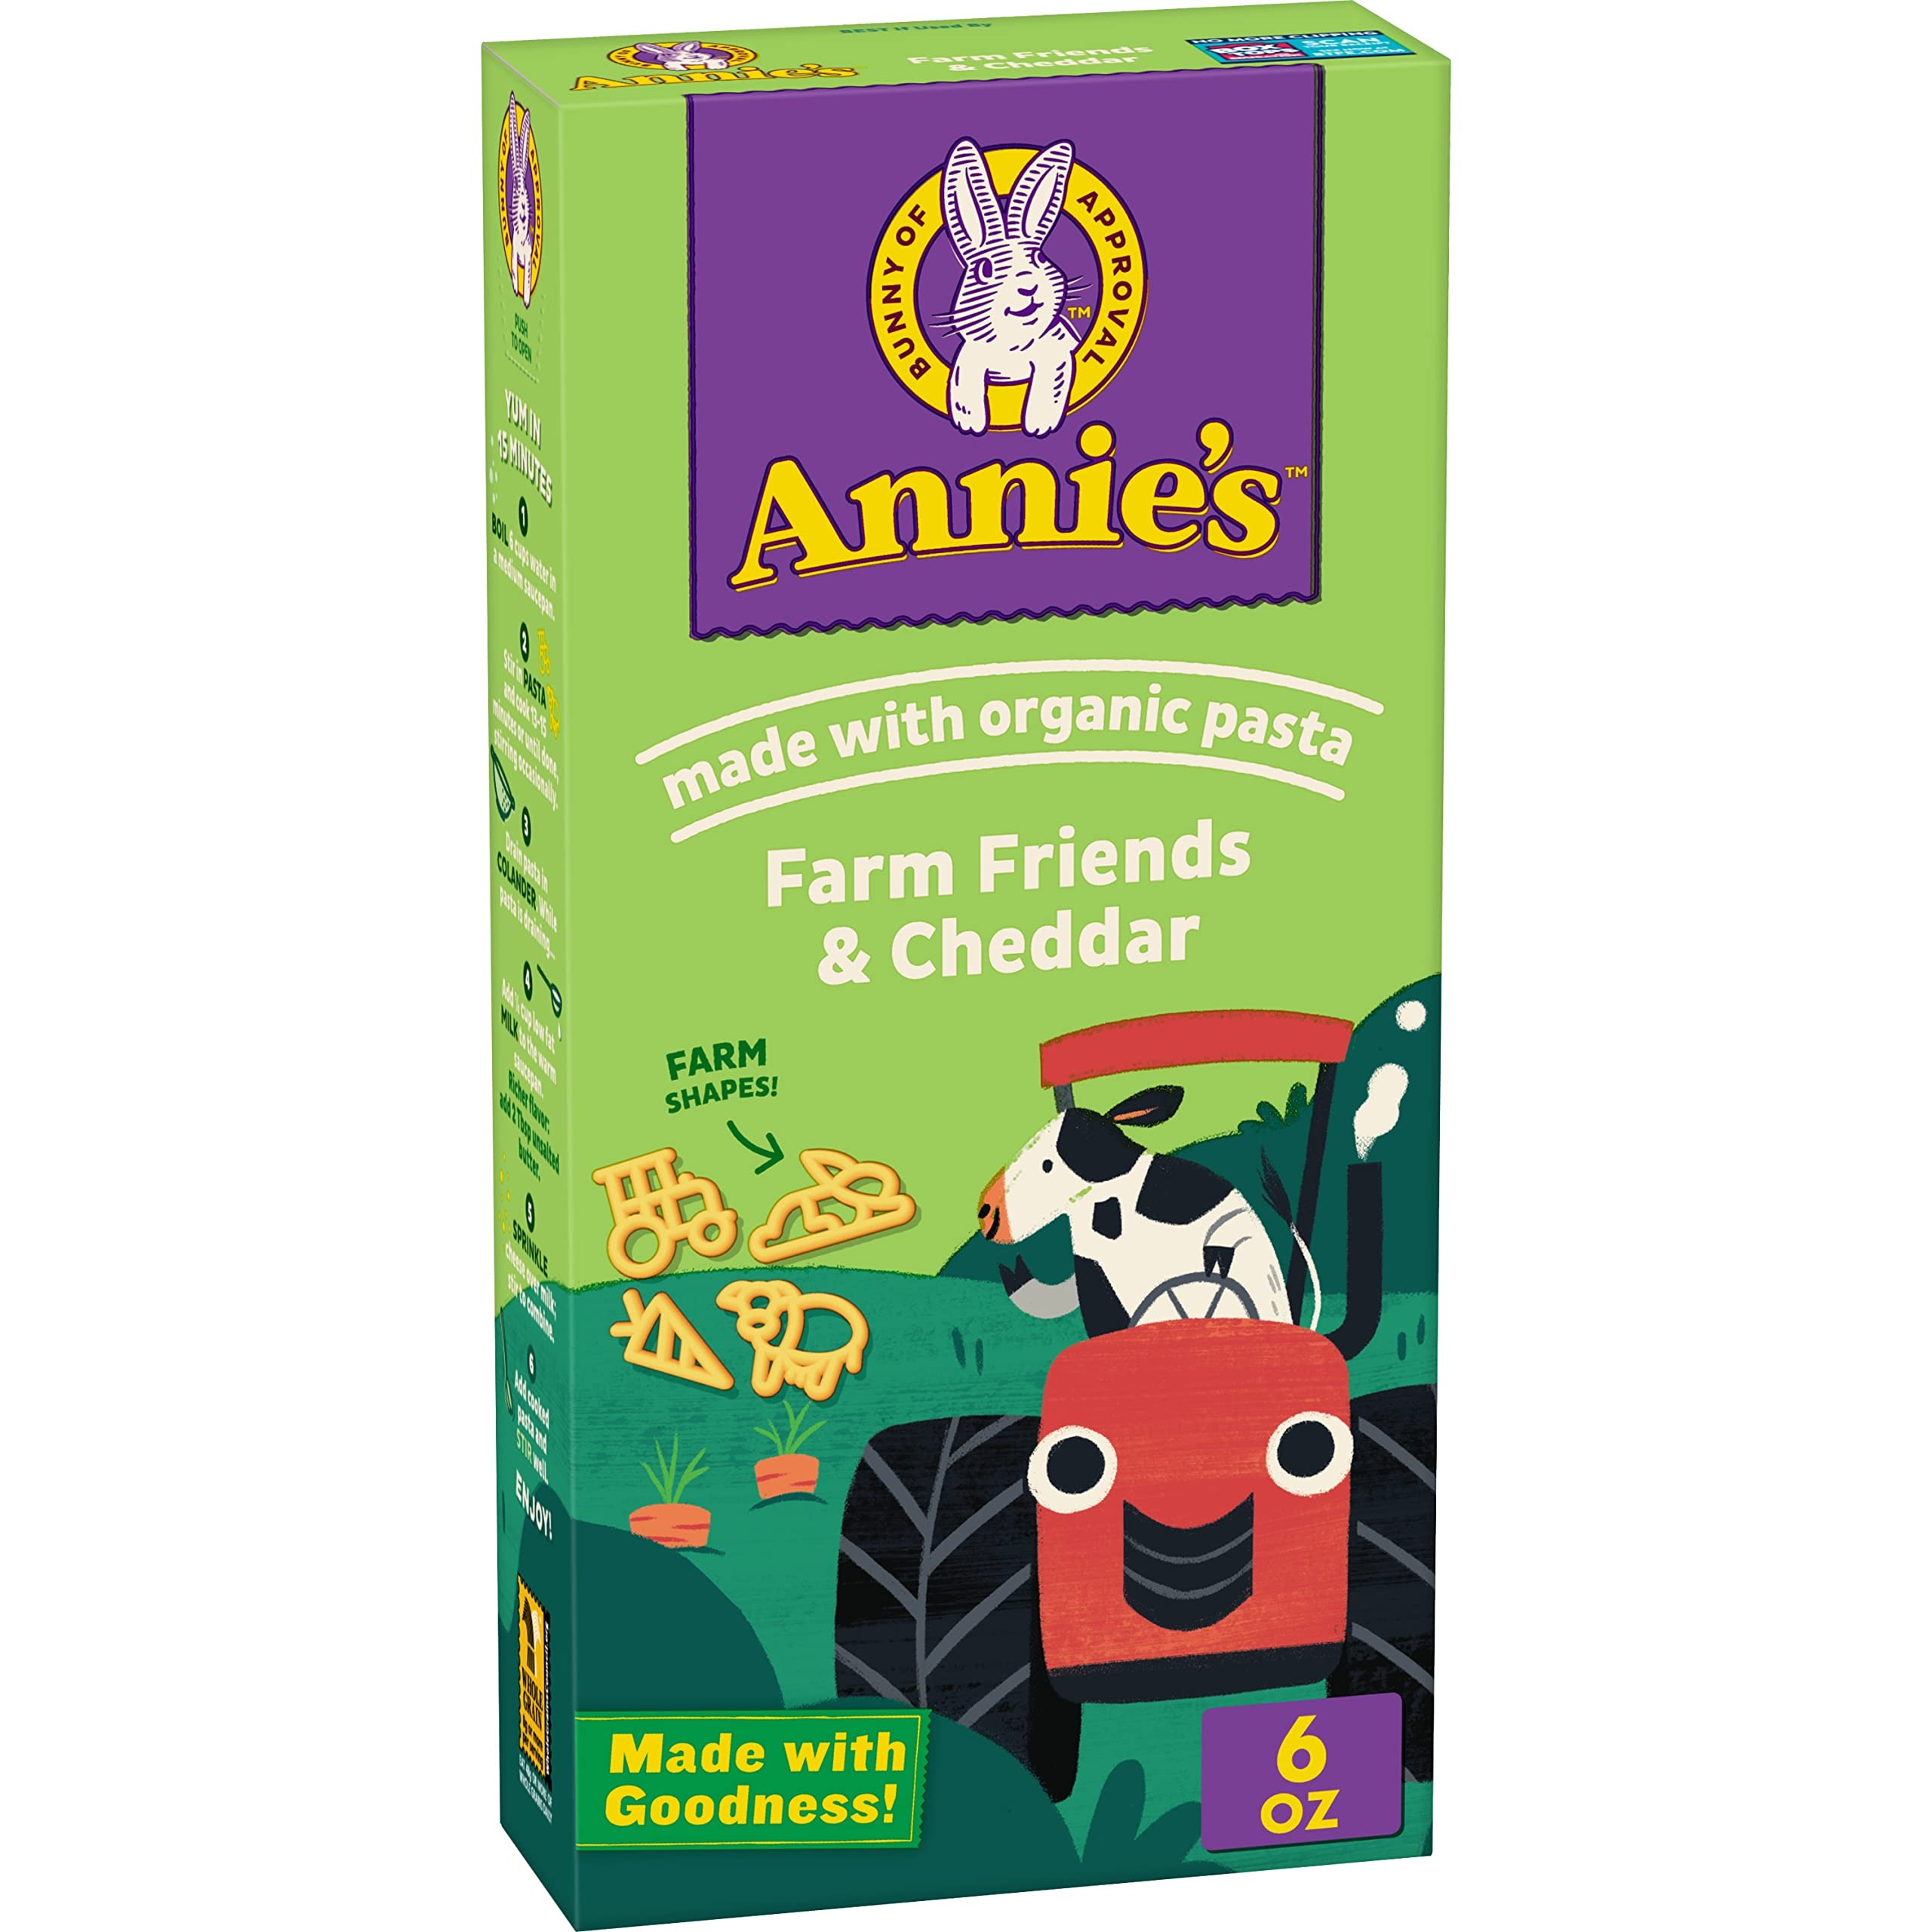
Item Name: Annie's Farm Friends Pasta Shapes and Cheddar Macaroni and Cheese Dinner with Organic Pasta, 6 oz
Bullet Point 1: EASY MEAL ADDITION: Annie's cheddar mac and cheese ready in just 15 minutes for a tasty kids food option or part of a quick family meal
Bullet Point 2: CREAMY AND CHEESY: Annie's macaroni and cheese brings creamy, cheesy goodness to your family dinner table with farm shaped organic pasta and real cheddar cheese
Bullet Point 3: NO ARTIFICIAL FLAVORS: Delicious kids mac and cheese made with no artificial flavors or synthetic colors
Bullet Point 4: TASTY VERSATILITY: Mac and cheese perfect as a side dish, in recipes like baked bacon mac and cheese, or paired with chicken nuggets
Bullet Point 5: CONTAINS: One 6 oz box of Annie's Farm Friends Pasta Shapes and Cheddar Mac N Cheese Dinner with Organic Pasta
Value: 6.0
Unit: Ounce

Price: 1.99